John Phelps (regicide)

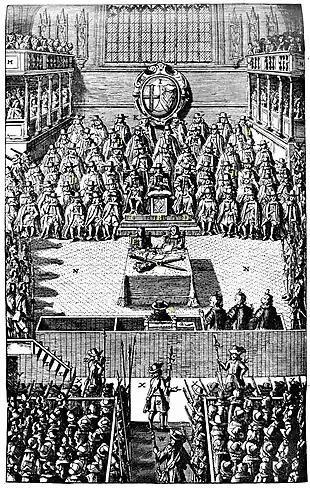
A plate depicting the Trial of Charles I on 4 January 1649, from "Nalson's Record of the Trial of Charles I, 1688" in the British Museum.

In 1648-49, John Phelps was called by England's Rump Parliament to serve as Clerk of High Court at the trial of King Charles I.